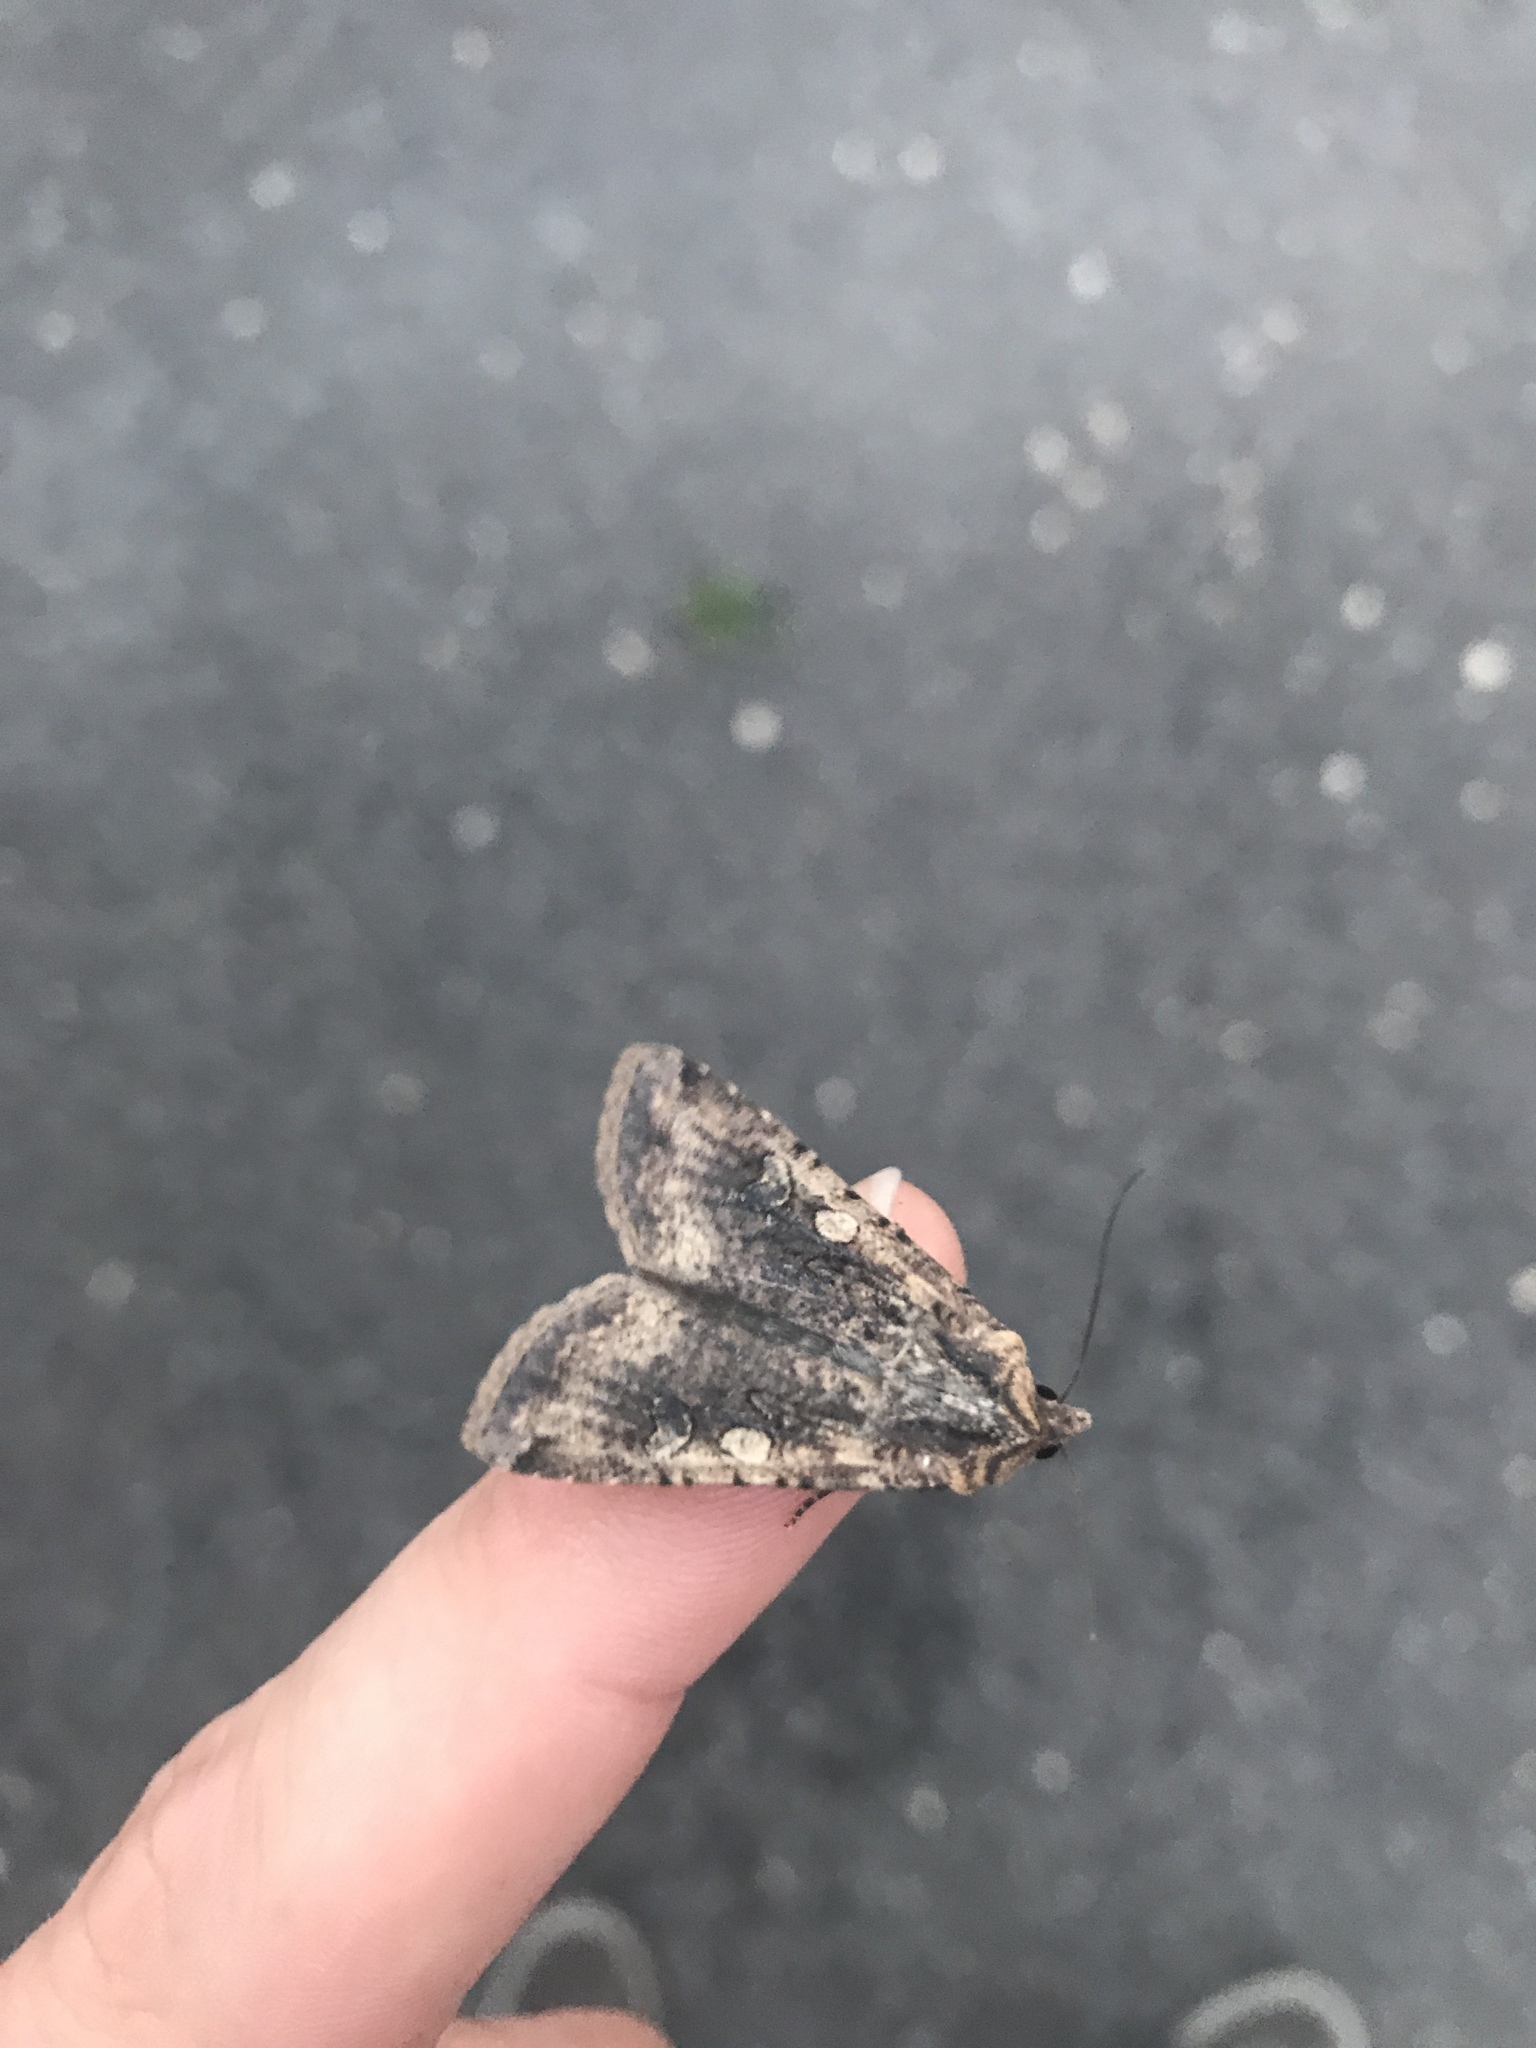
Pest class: cutworms